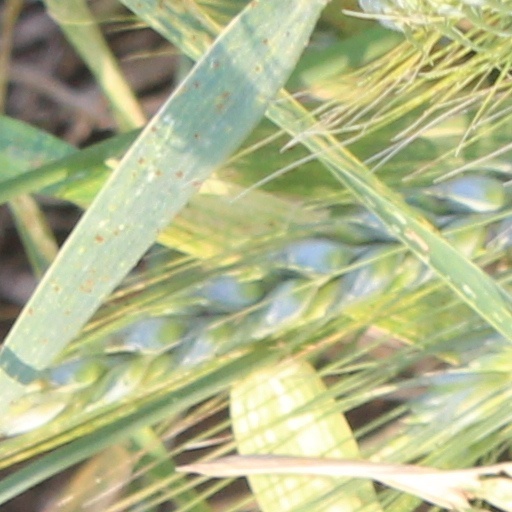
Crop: wheat